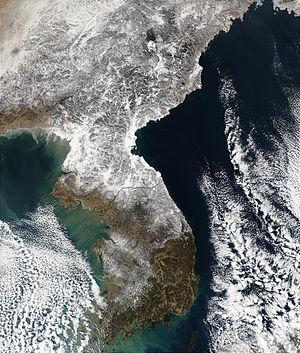
La Corée du Nord, officiellement République populaire et démocratique de Corée, est un État qui couvre la partie nord de la péninsule coréenne située en Asie de l'Est. Comptant 25,3 millions d'habitants en 2016, soit la moitié de son voisin du Sud, sa capitale est Pyongyang.